Turki Al-Faisal

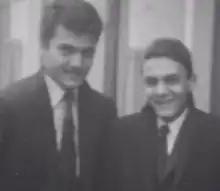
Prince Turki with his brother Prince Saud in the early 1960s.

In the World Economic Forum at Davos in January 2011, he called for a Middle East without WMDs and stated "the elephant in the room is Israel. Israel with a nuclear weapon is dangerous."